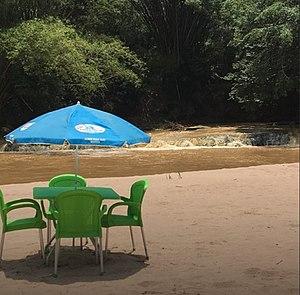
Petites chutes de la Lukaya
Les Petites Chutes de la Lukaya sont une série de petites chutes sur la rivière Lukaya. Elles se situent au sud de Kinshasa, la capitale de la République démocratique du Congo. Elles mesurent à peu près 1 mètre.
La Lukaya est une rivière de la République démocratique du Congo qui prend sa source à quelques kilomètres au sud de Kasangulu, qui traverse le sud de la ville de Kinshasa, avant de se jeter dans la Ndjili, une autre rivière de Kinshasa, qui elle-même se jette, une petite vingtaine de kilomètres plus loin, dans le fleuve Congo.